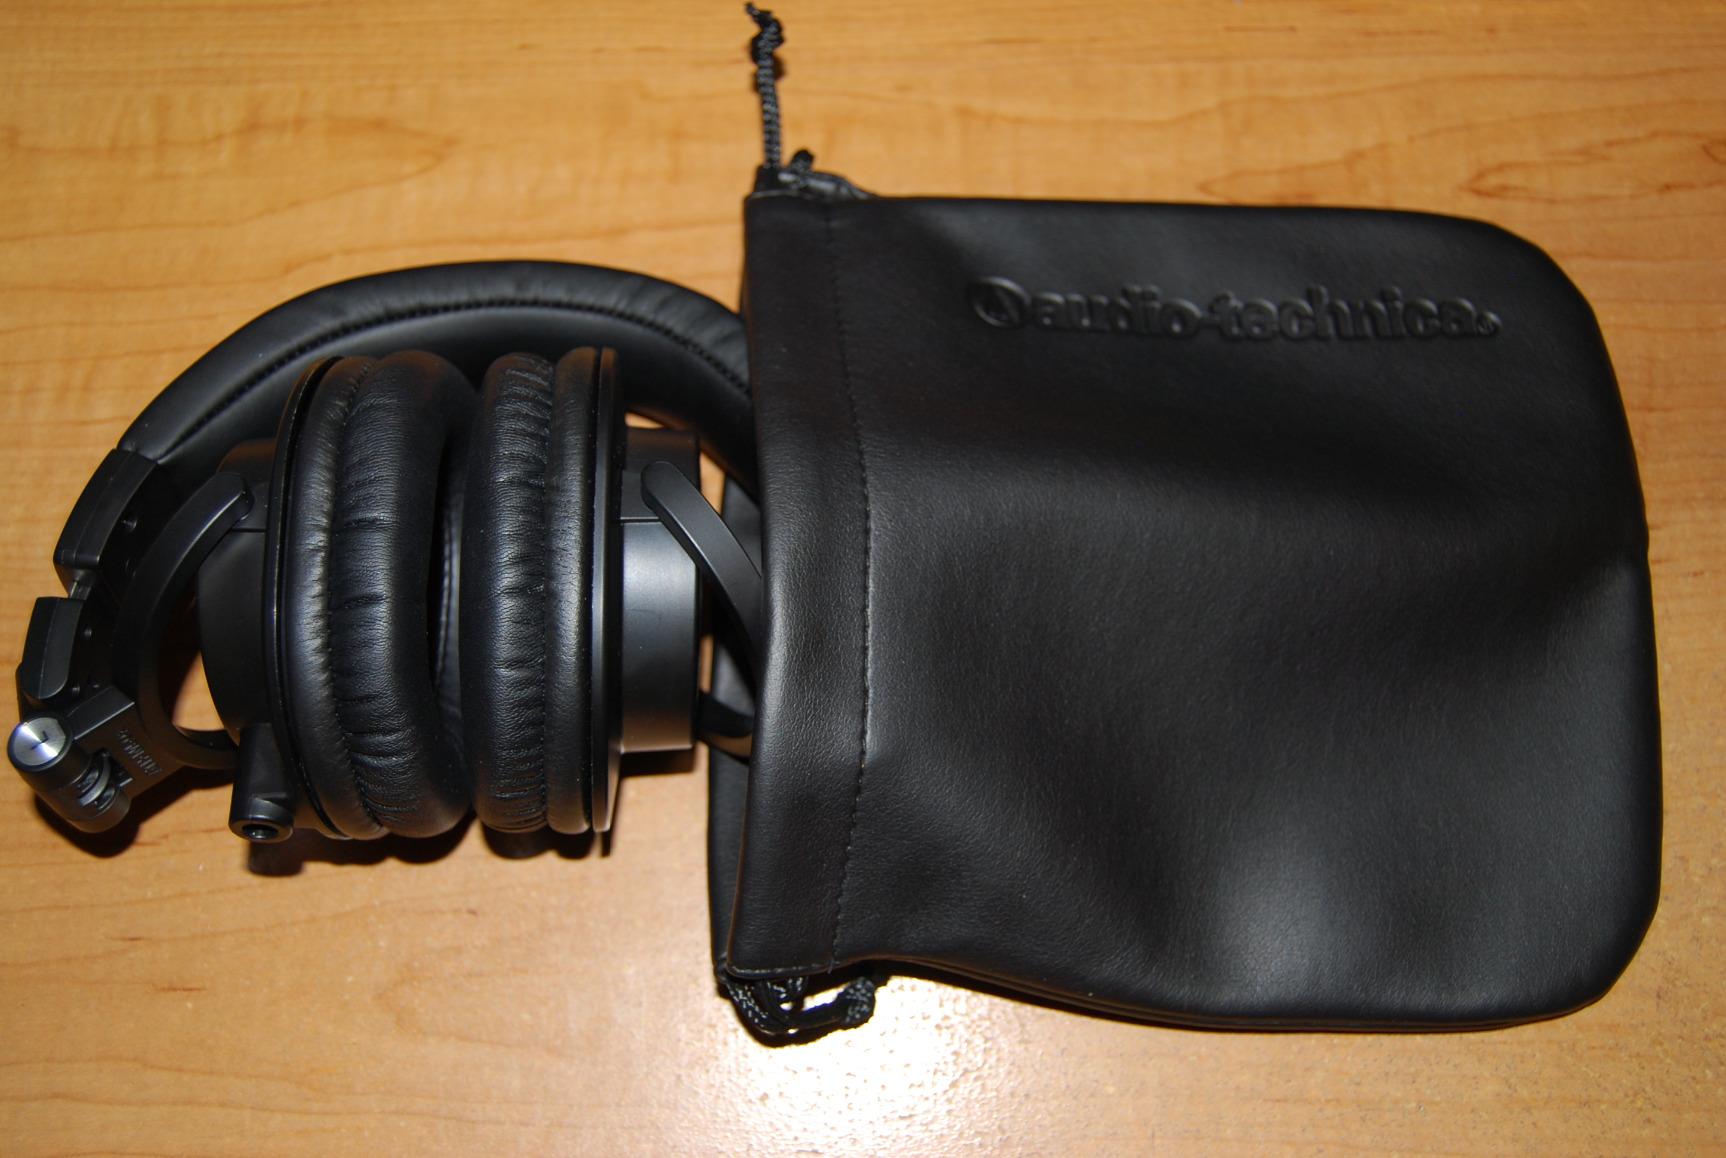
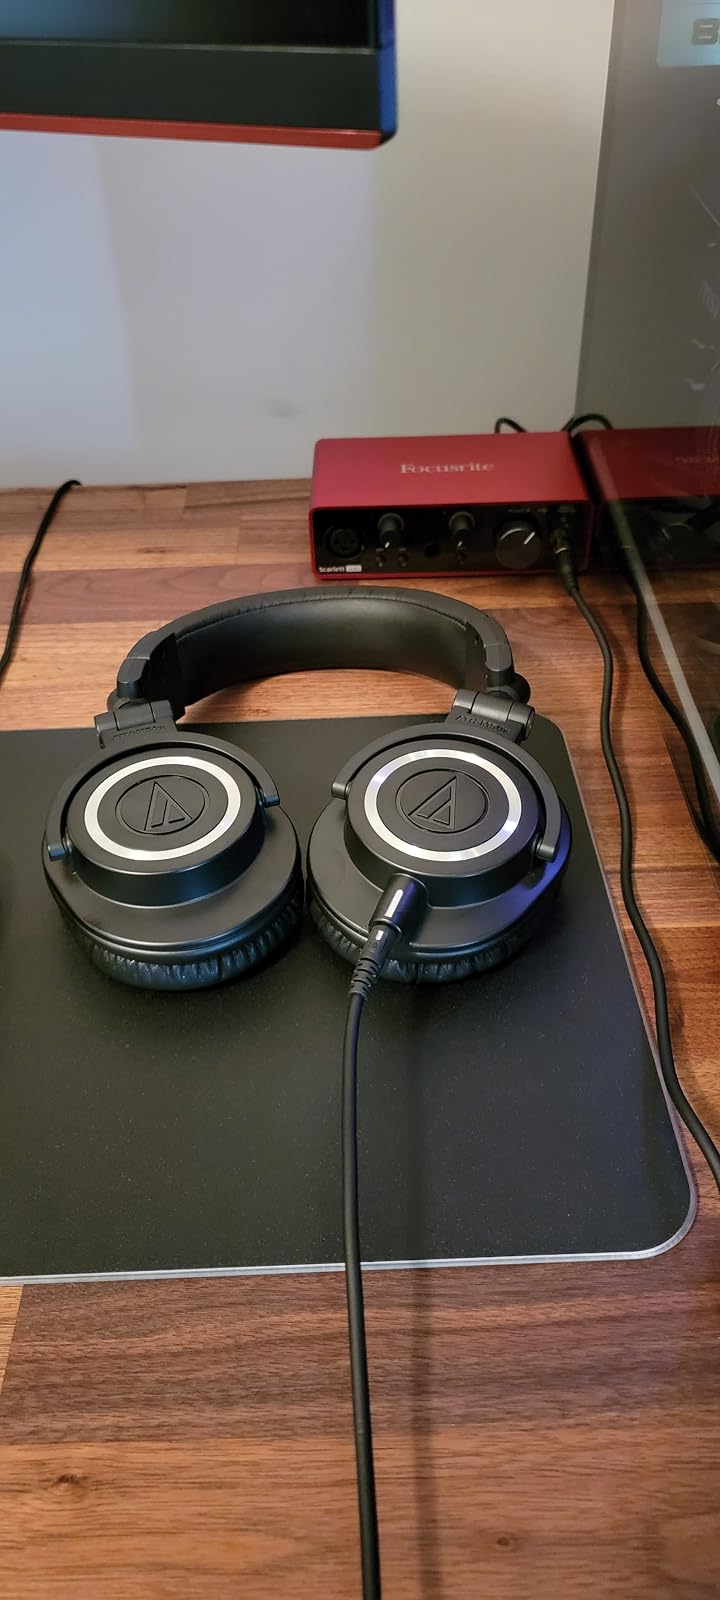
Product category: headphones
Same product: yes